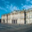
Label: castle